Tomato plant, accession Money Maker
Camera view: vertical (180 deg); turntable rotation: 300 degrees
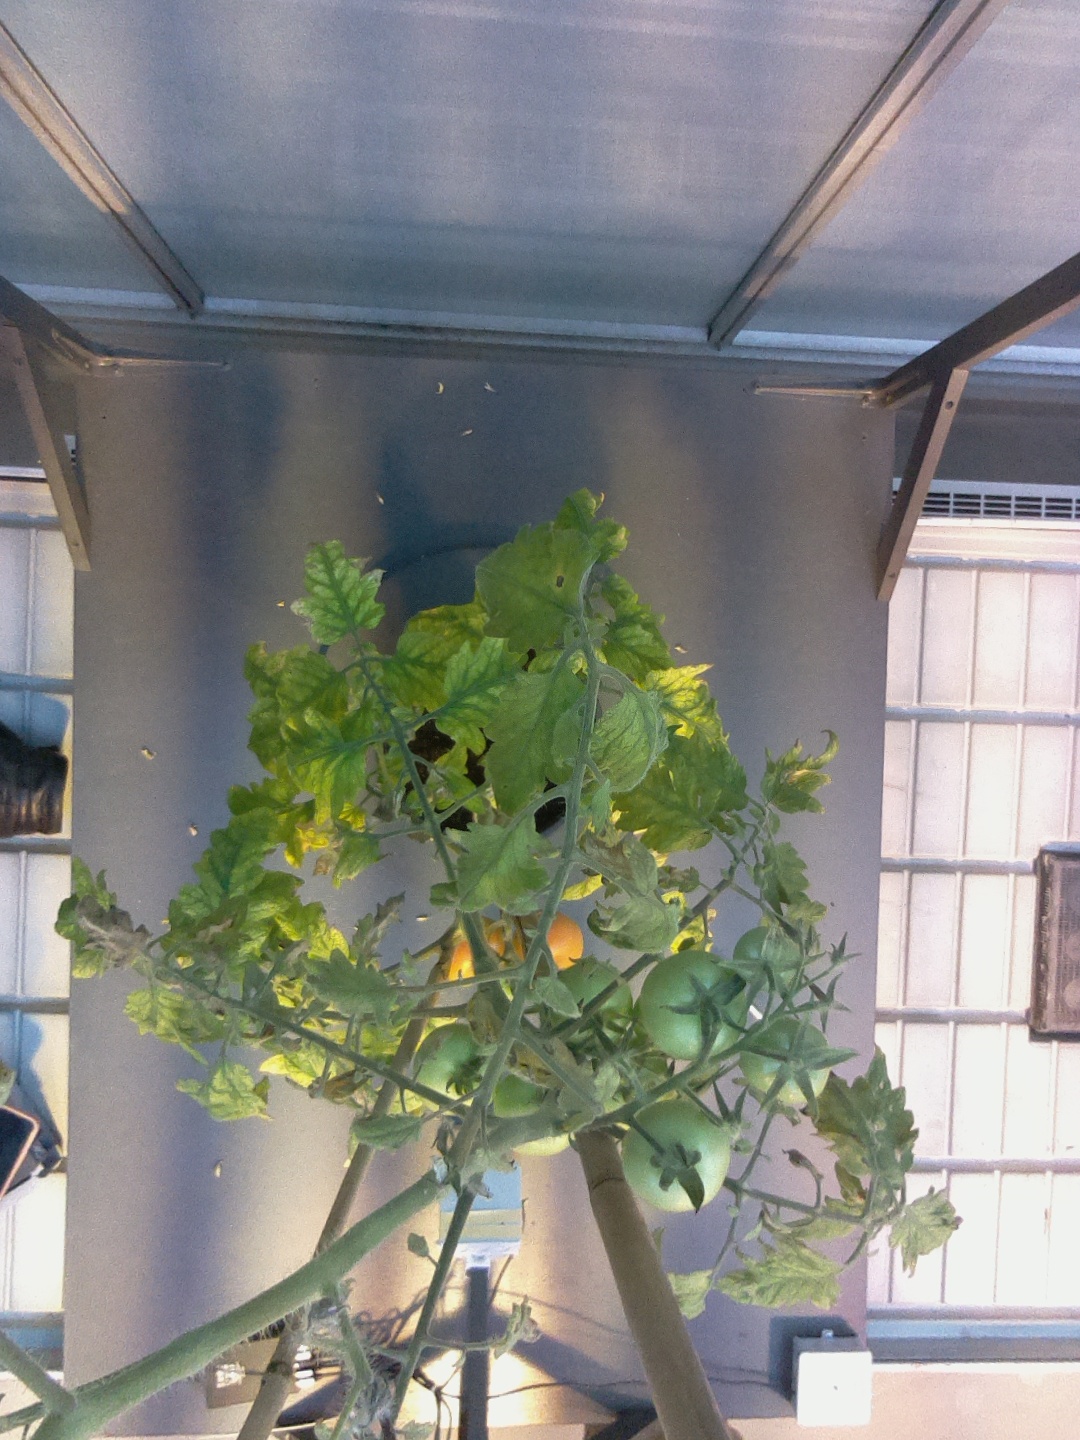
BBCH growth stage 80: fruits start showing typical ripe color (orange -> red)